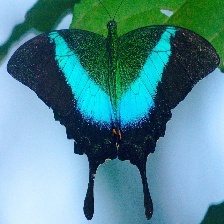
Species: BANDED PEACOCK